Hand knitting

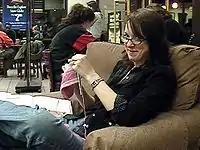
This woman is knitting at a coffee shop; although it can be done by one person alone, knitting can be a social activity. There are many knitting guilds and other knitting groups or knitting clubs.

One of the earliest known examples of knitting was finely decorated cotton socks found in Egypt in the end of the first millennium AD. The first knitting trade guild was started in Paris in 1527.